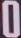
Number: 0